Parc de la Butte-du-Chapeau-Rouge

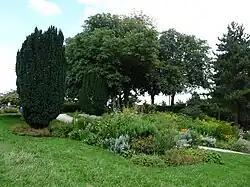
Grove of trees in the Parc de la Butte-du-Chapeau-Rouge

The park has an area of 4.68 hectares and is built on a hillside, which offers a fine view of the city from the top. The moderne-style buffet d'eau at the entrance on Boulevard d'Algérie, on the lower end of the park, has a statue of Eve (1938) which had been displayed at the 1937 exposition, by Raymond Couvégne, a winner of the prix de Rome.